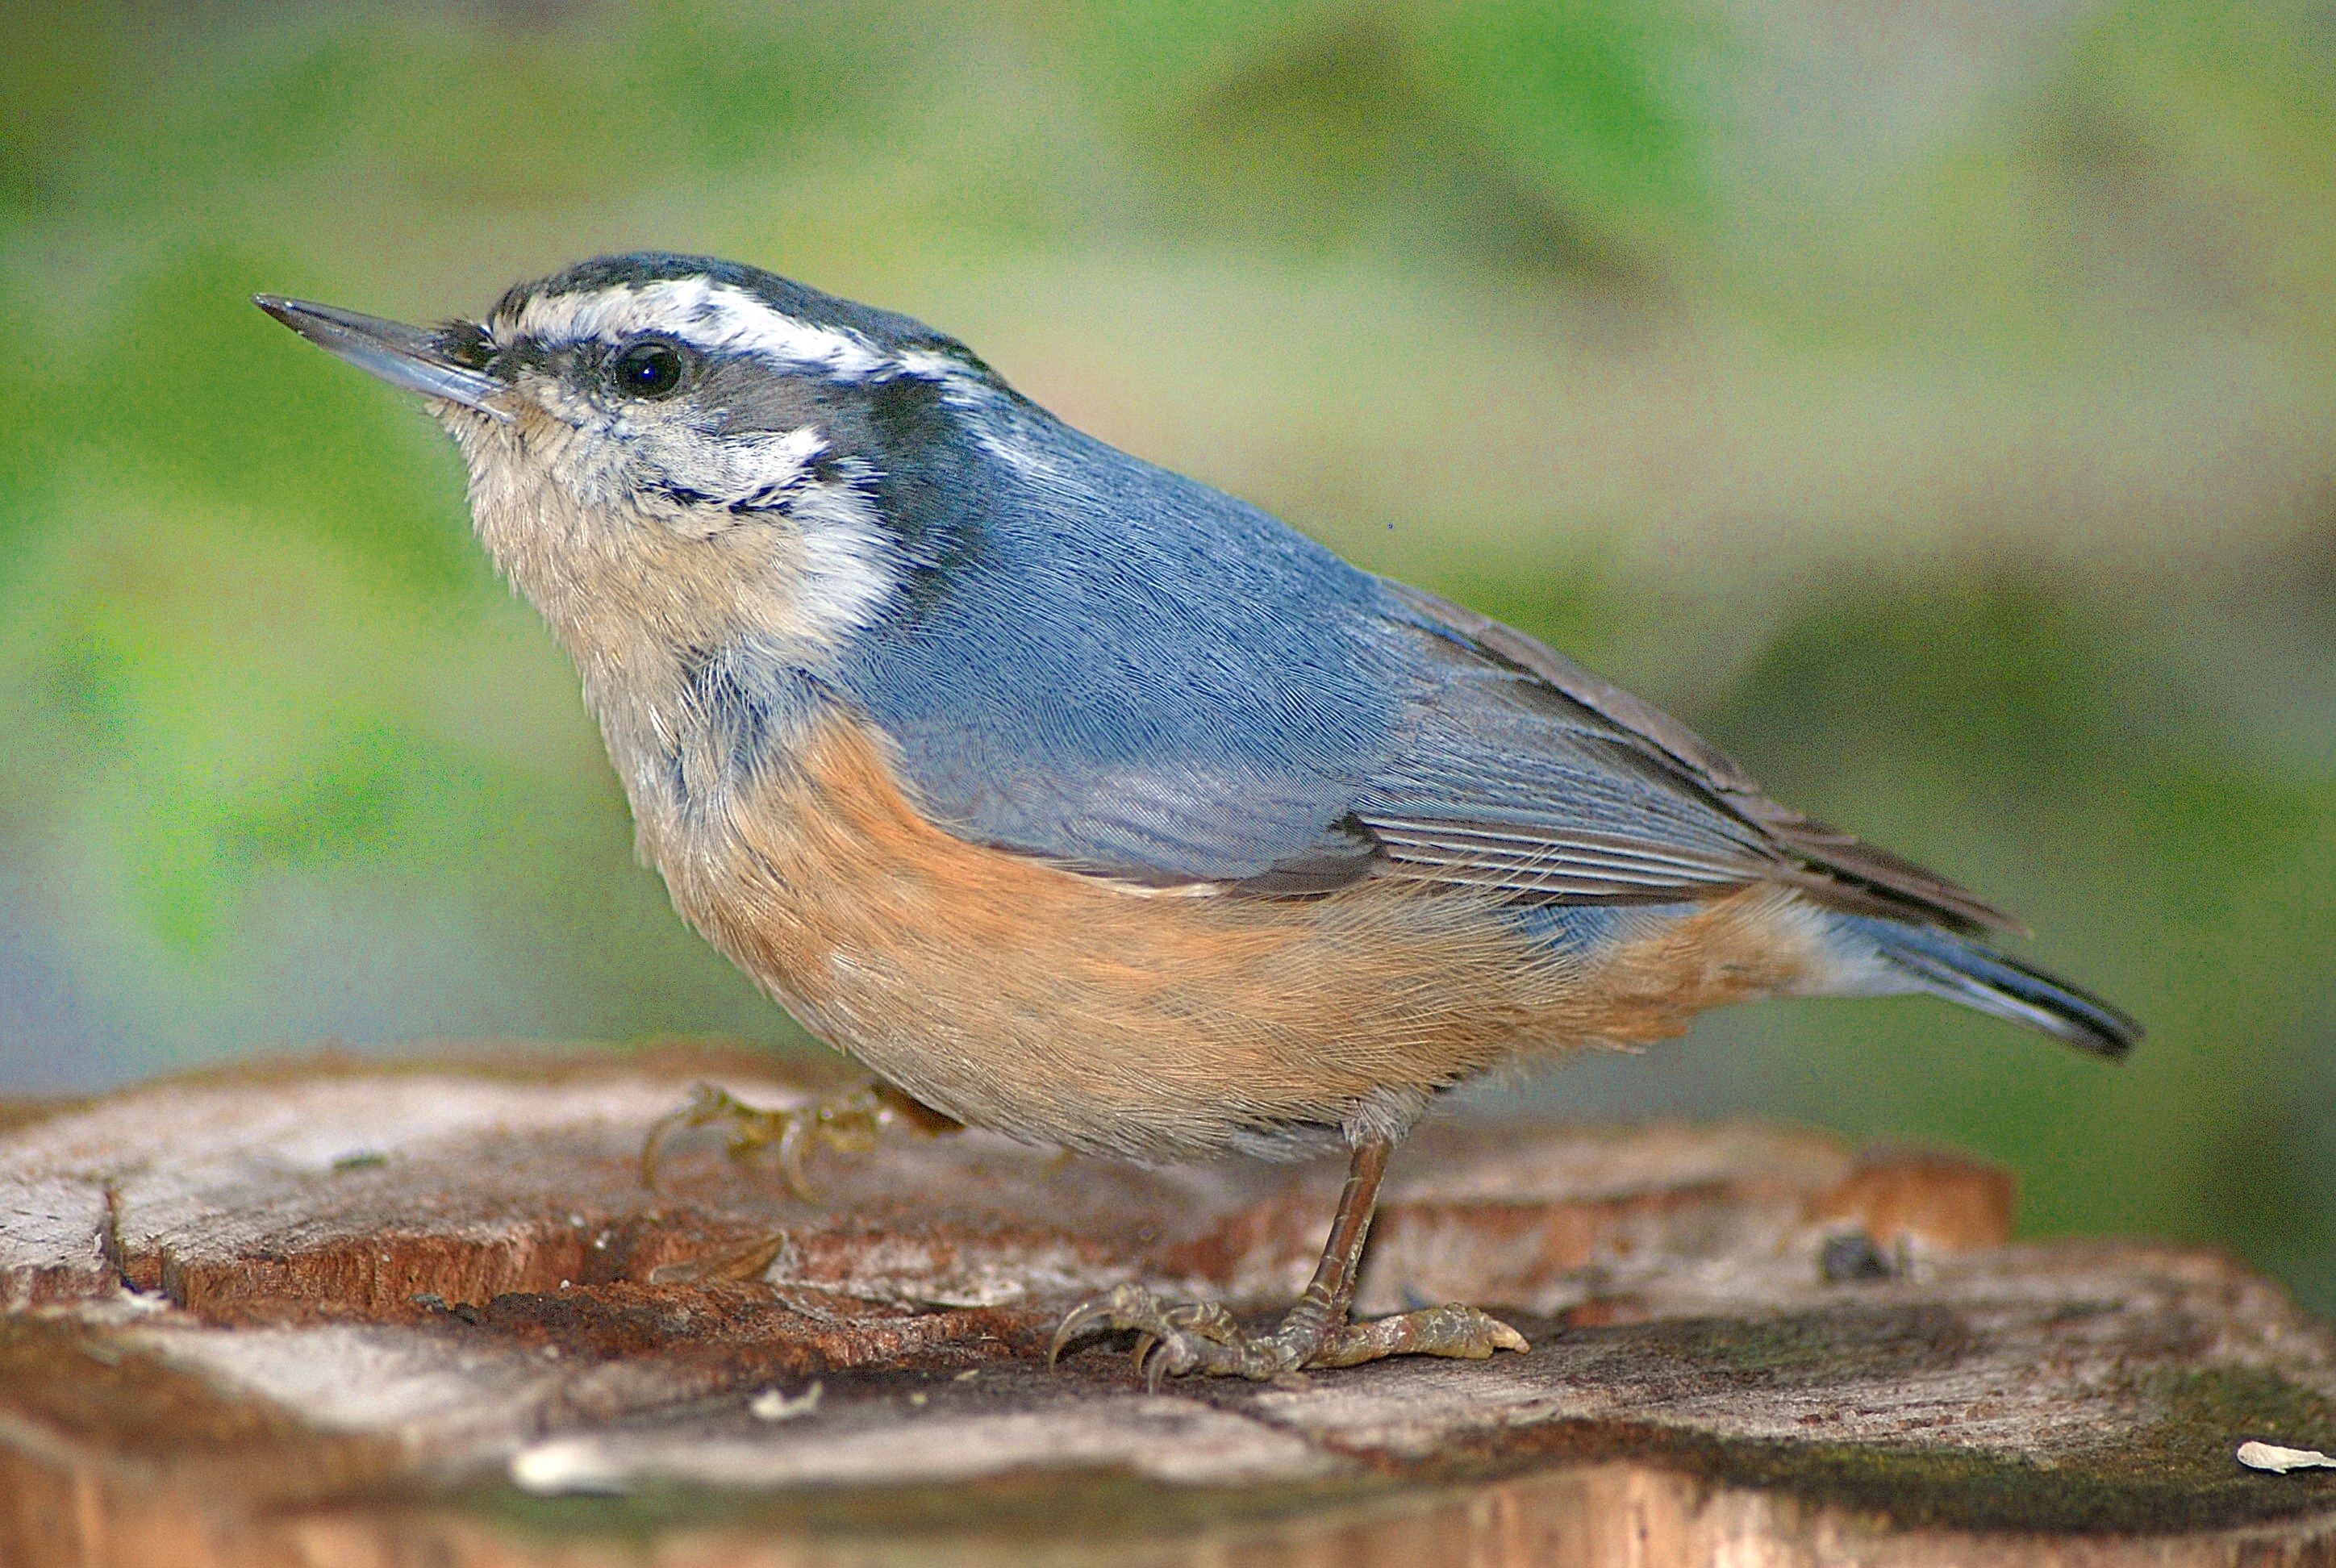
nature, bird, wildlife, beak, natural, colorful, robin, fauna, vertebrate, bluebird, nuthatch, brambling, wren, old world flycatcher, perching bird, emberizidae, cinclidae, nightingale